The Mutineers (film)

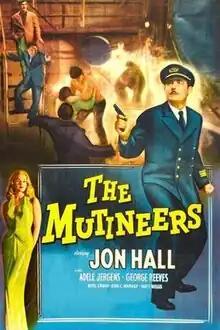

The Mutineers is a 1949 American adventure film directed by Jean Yarbrough starring Adele Jergens, George Reeves and Jon Hall. It was produced by Sam Katzman for release by Columbia Pictures. The film was also known under the alternative title Pirate Ship.